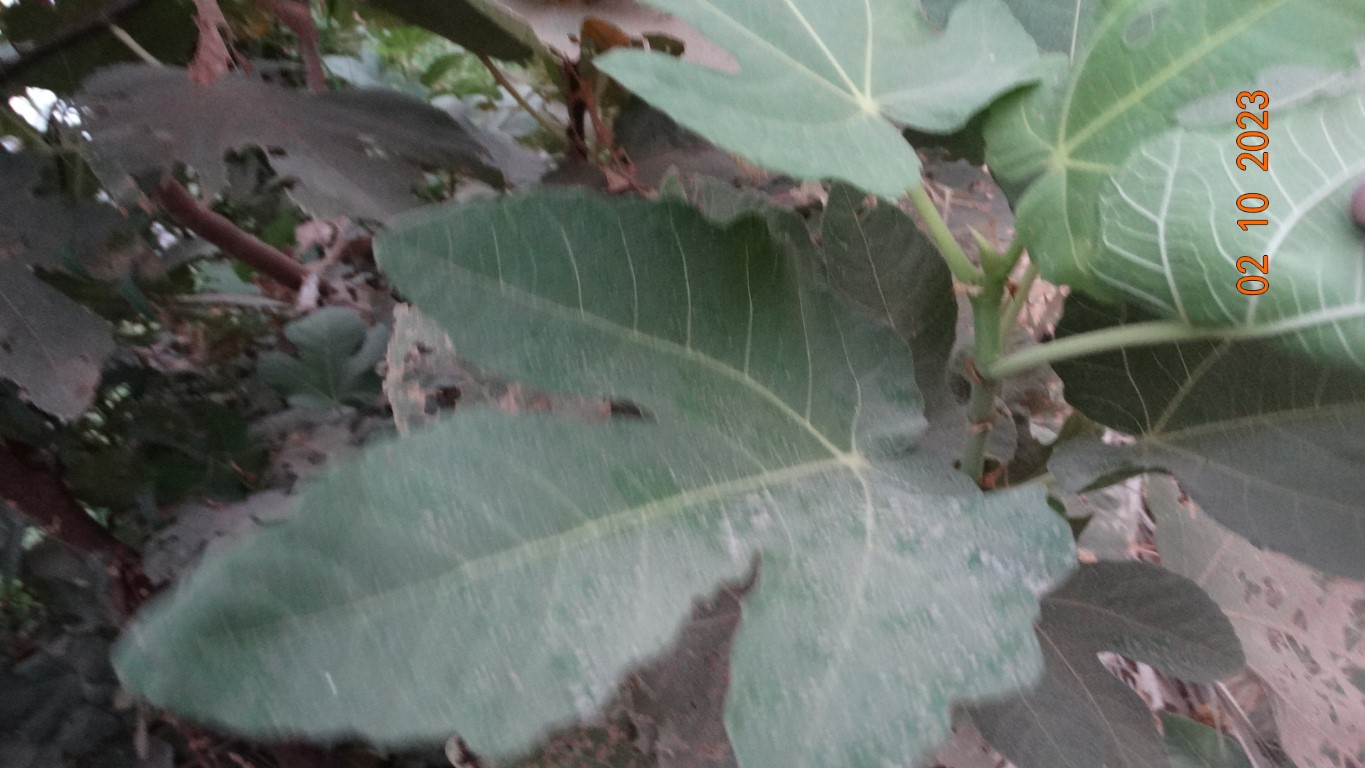
Label: healthy